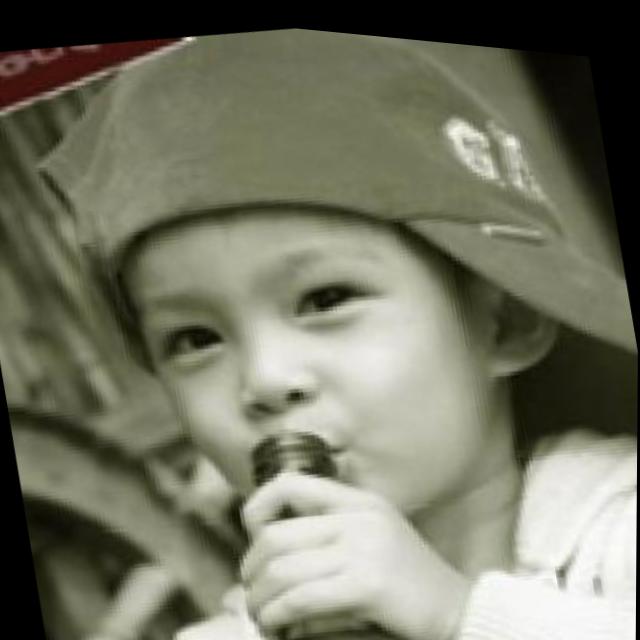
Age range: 0-12